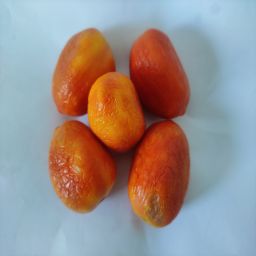
Crop: Tomato
Quality: Old